Dragon Age II

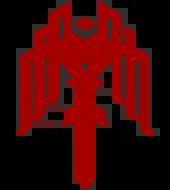
Coat of arms of the city-state of Kirkwall

The player selects a preset or imported story to determine the events of "". This forms the background story of "Dragon Age II". The main story has a linear frame narrative, unfolding through flashbacks from the perspective of the game's unreliable narrator, a dwarf rogue named Varric Tethras (Brian Bloom) with a humorous though caring personality. The protagonist is Hawke (voiced by either Nicholas Boulton or Jo Wyatt), whose sex, first name, appearance, and class type is player-determined. During the events of "Origins", Hawke fled the nation of Ferelden as a refugee to the city-state of Kirkwall. There they eventually grew in power and influence to become the legendary "Champion of Kirkwall", and the center of events that change the course of history. Varric, Hawke's companion, relates the Champion's "true story" to his interrogator Cassandra Pentaghast (Miranda Raison), mainly based on the protagonist's choices. The story is told in three acts, with each act separated by a gap of almost three years. Although the story remains unaltered until the two endings, it is greatly influenced by the player's decisions.